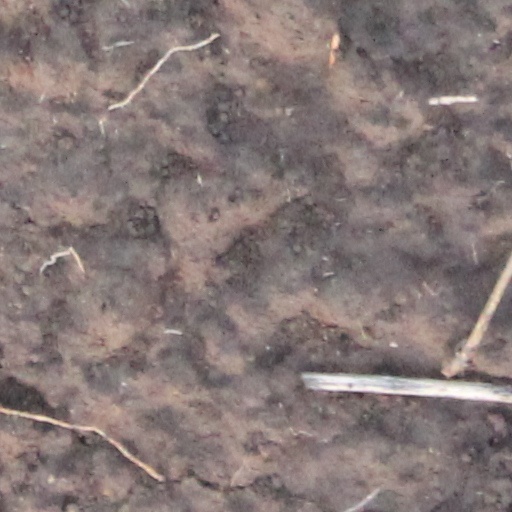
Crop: wheat